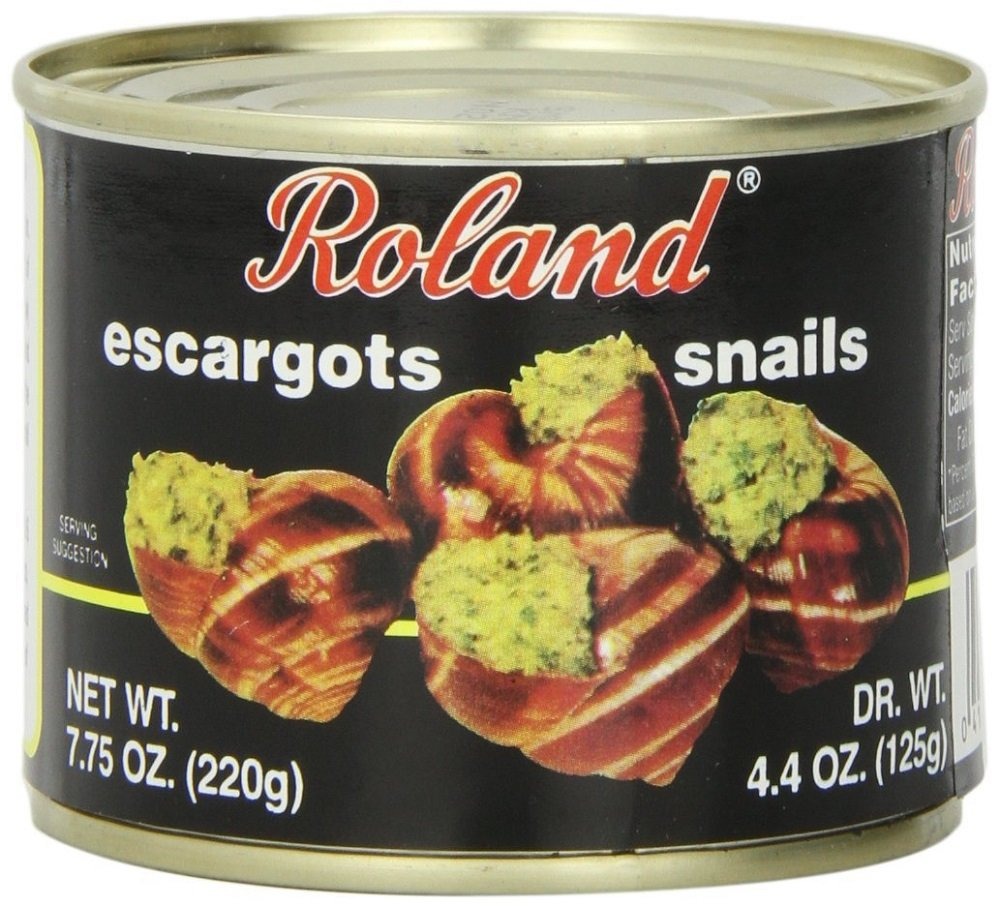
Item Name: Roland - Escargots Snails, (4)- 7.75 oz. Cans
Bullet Point 1: Imported & All-Natural
Bullet Point 2: 12 Giant Snails in Each Can, Packed without Shells -- Uniform in Size
Bullet Point 3: Excellent Flavor -- Low in Cholesterol & Calories!
Bullet Point 4: Carefully Cleaned & Tender -- Perfect for Appetizers, Hors D'Oeuvres, or Main Dish
Bullet Point 5: (4)- 7.75 oz. Cans
Value: 31.0
Unit: Ounce

Price: 6.125